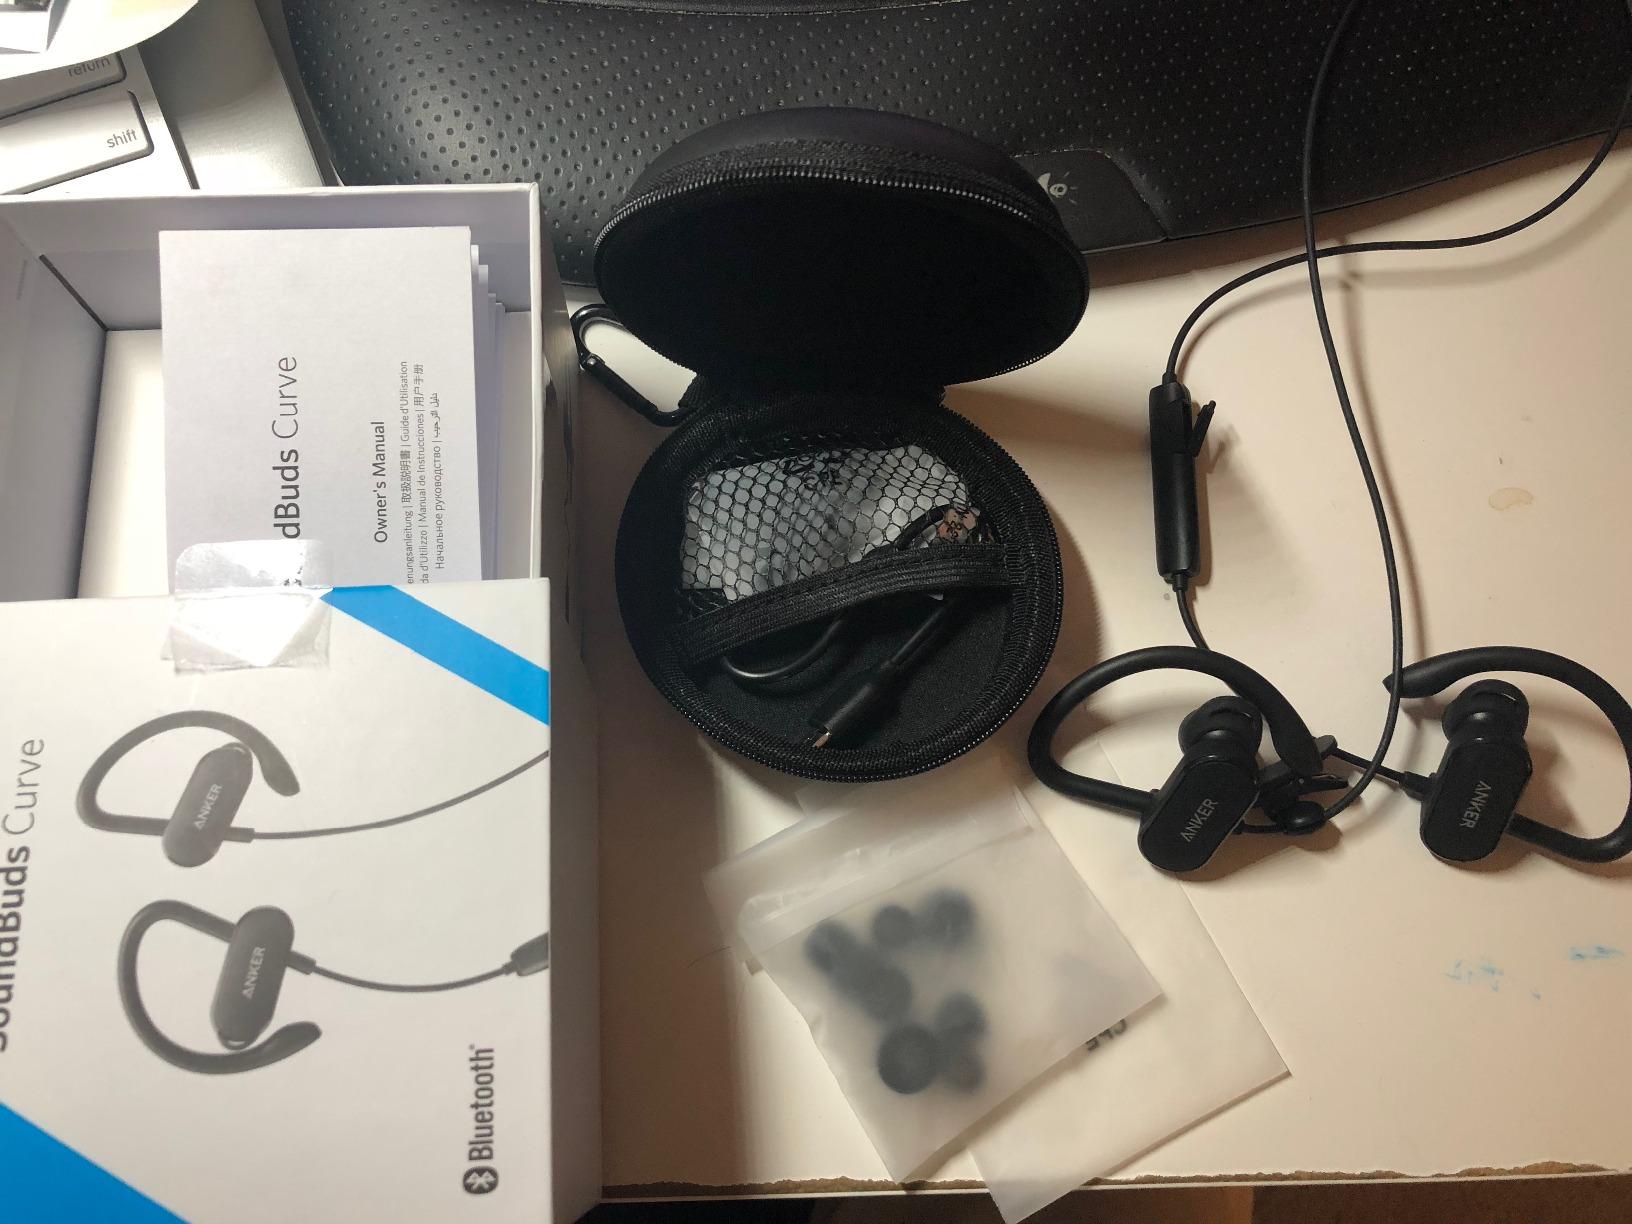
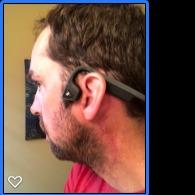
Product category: headphones
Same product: no